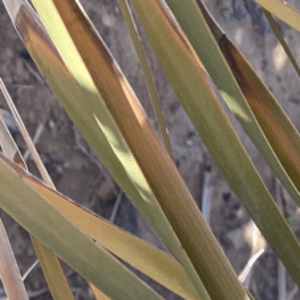
Label: Potassium Deficiency